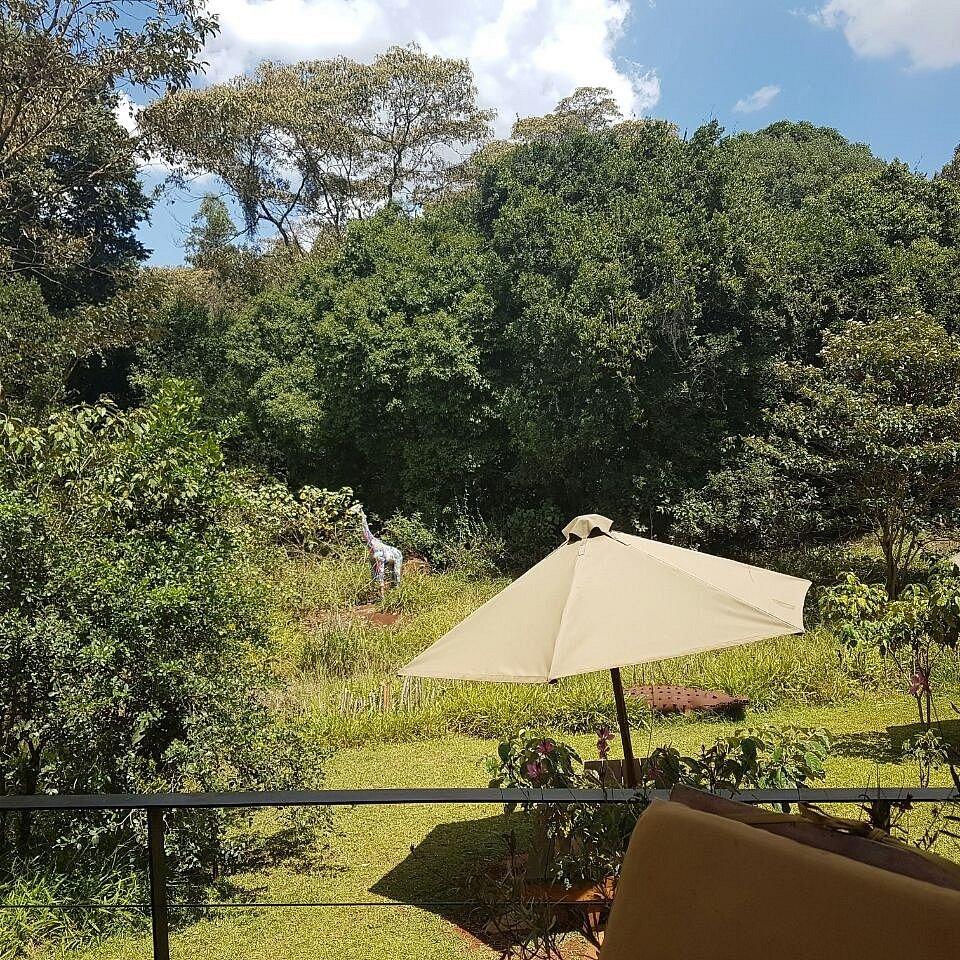
Mandhari nzuri ya kuvutia yenye miti mingi na mimea mbele kuna mwavuli mkubwa, nyuma kuna miti yenye majani katikati kuna sanamu la twiga likionyesha eneo hili ni tulivu kwa ajili ya watalii.